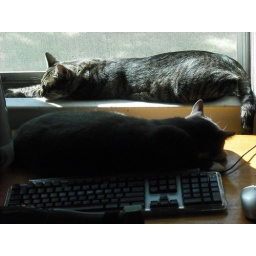
cats sleeping on computer &amp;amp; in window